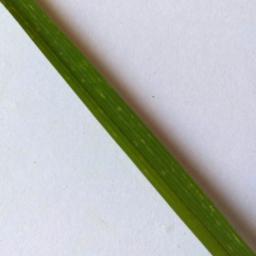
Label: Rice___Healthy